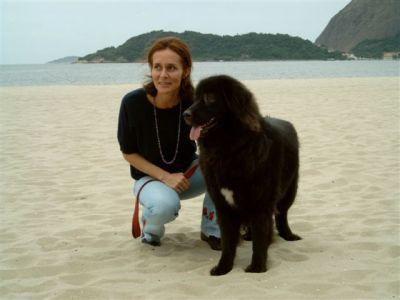
Tibetan_mastiff